Simeon Stylites

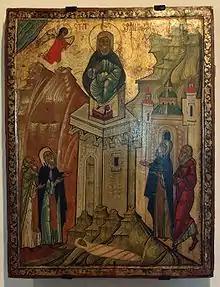
Sixteenth century icon of Simeon Stylites. At the base of the pillar is his mother's body. (Historic Museum in Sanok, Poland)

In order to get away from the ever-increasing number of people who came to him for prayers and advice, leaving him little if any time for his private austerities, Simeon discovered a pillar which had survived among ruins in nearby Telanissa (modern-day Taladah in Syria).